Aerosport Woody Pusher

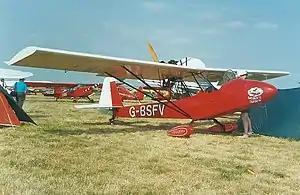

The Aerosport Woody Pusher is a two-seat parasol wing monoplane designed for home building by Harris Woods, based closely on the Curtiss Junior. First marketed in the 1960s, at least 27 were flying by 1980.